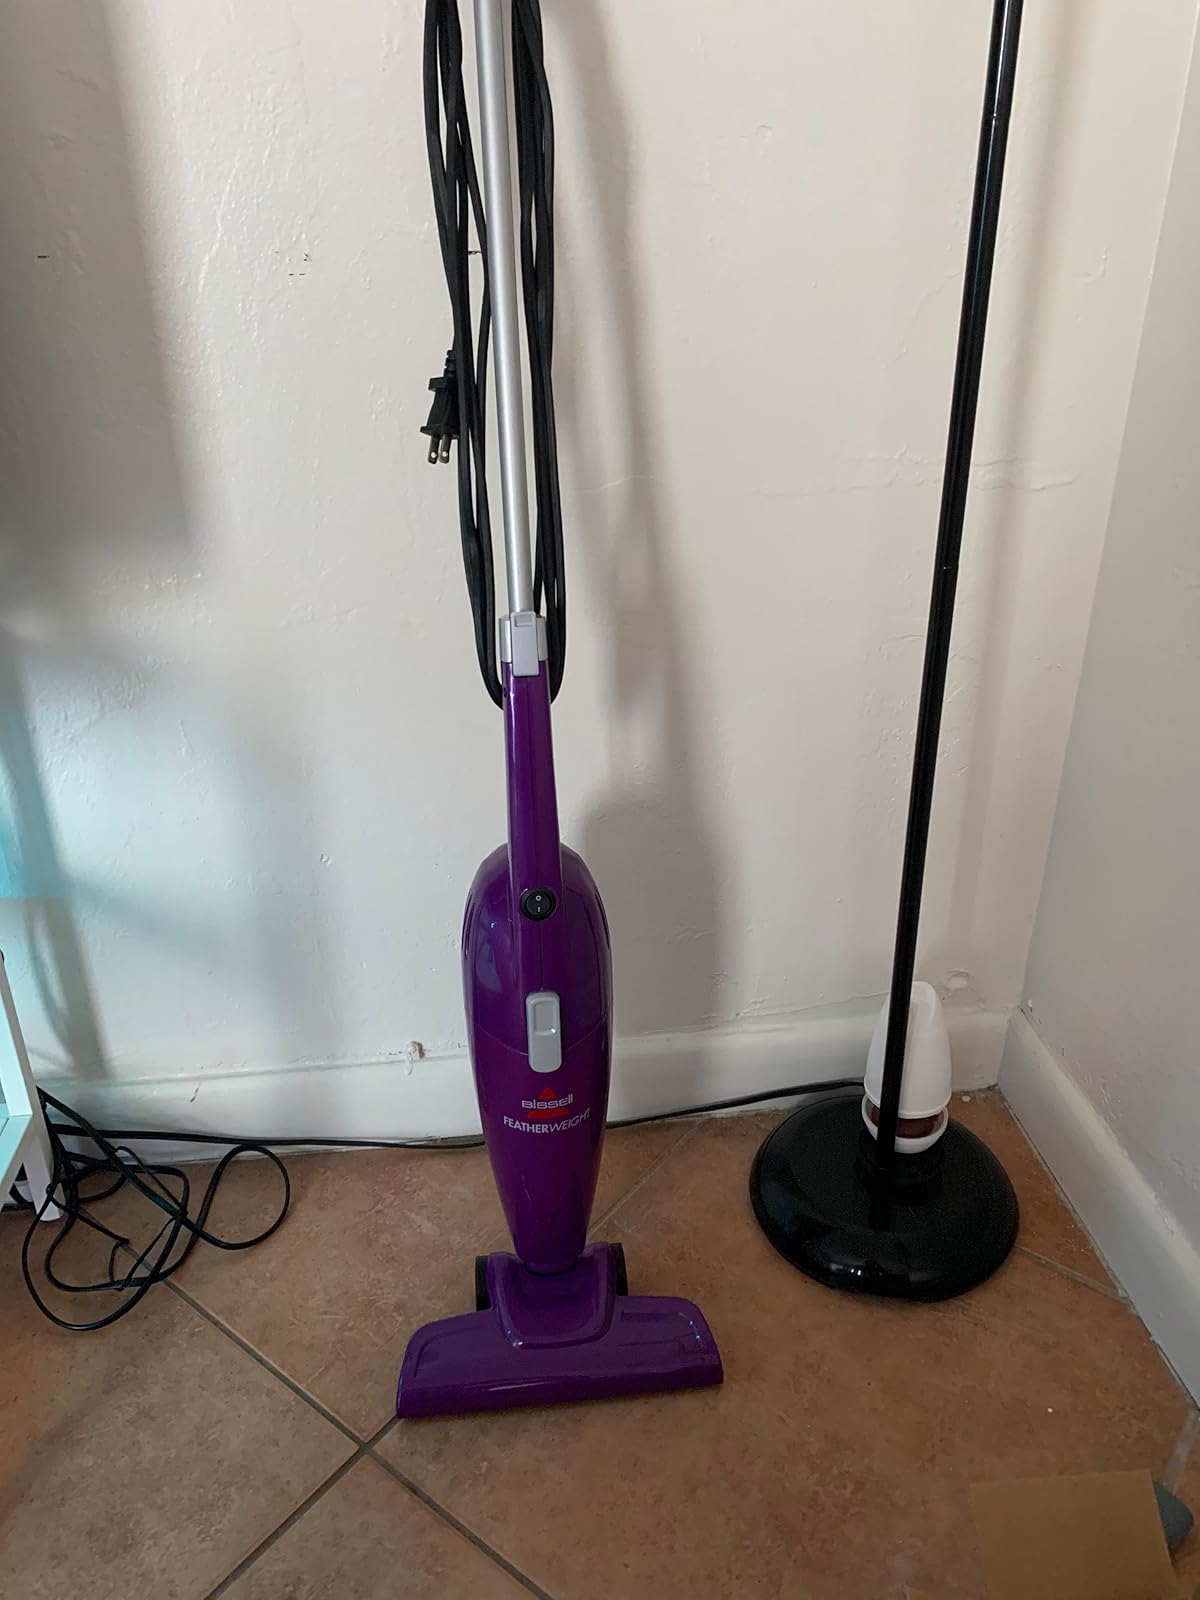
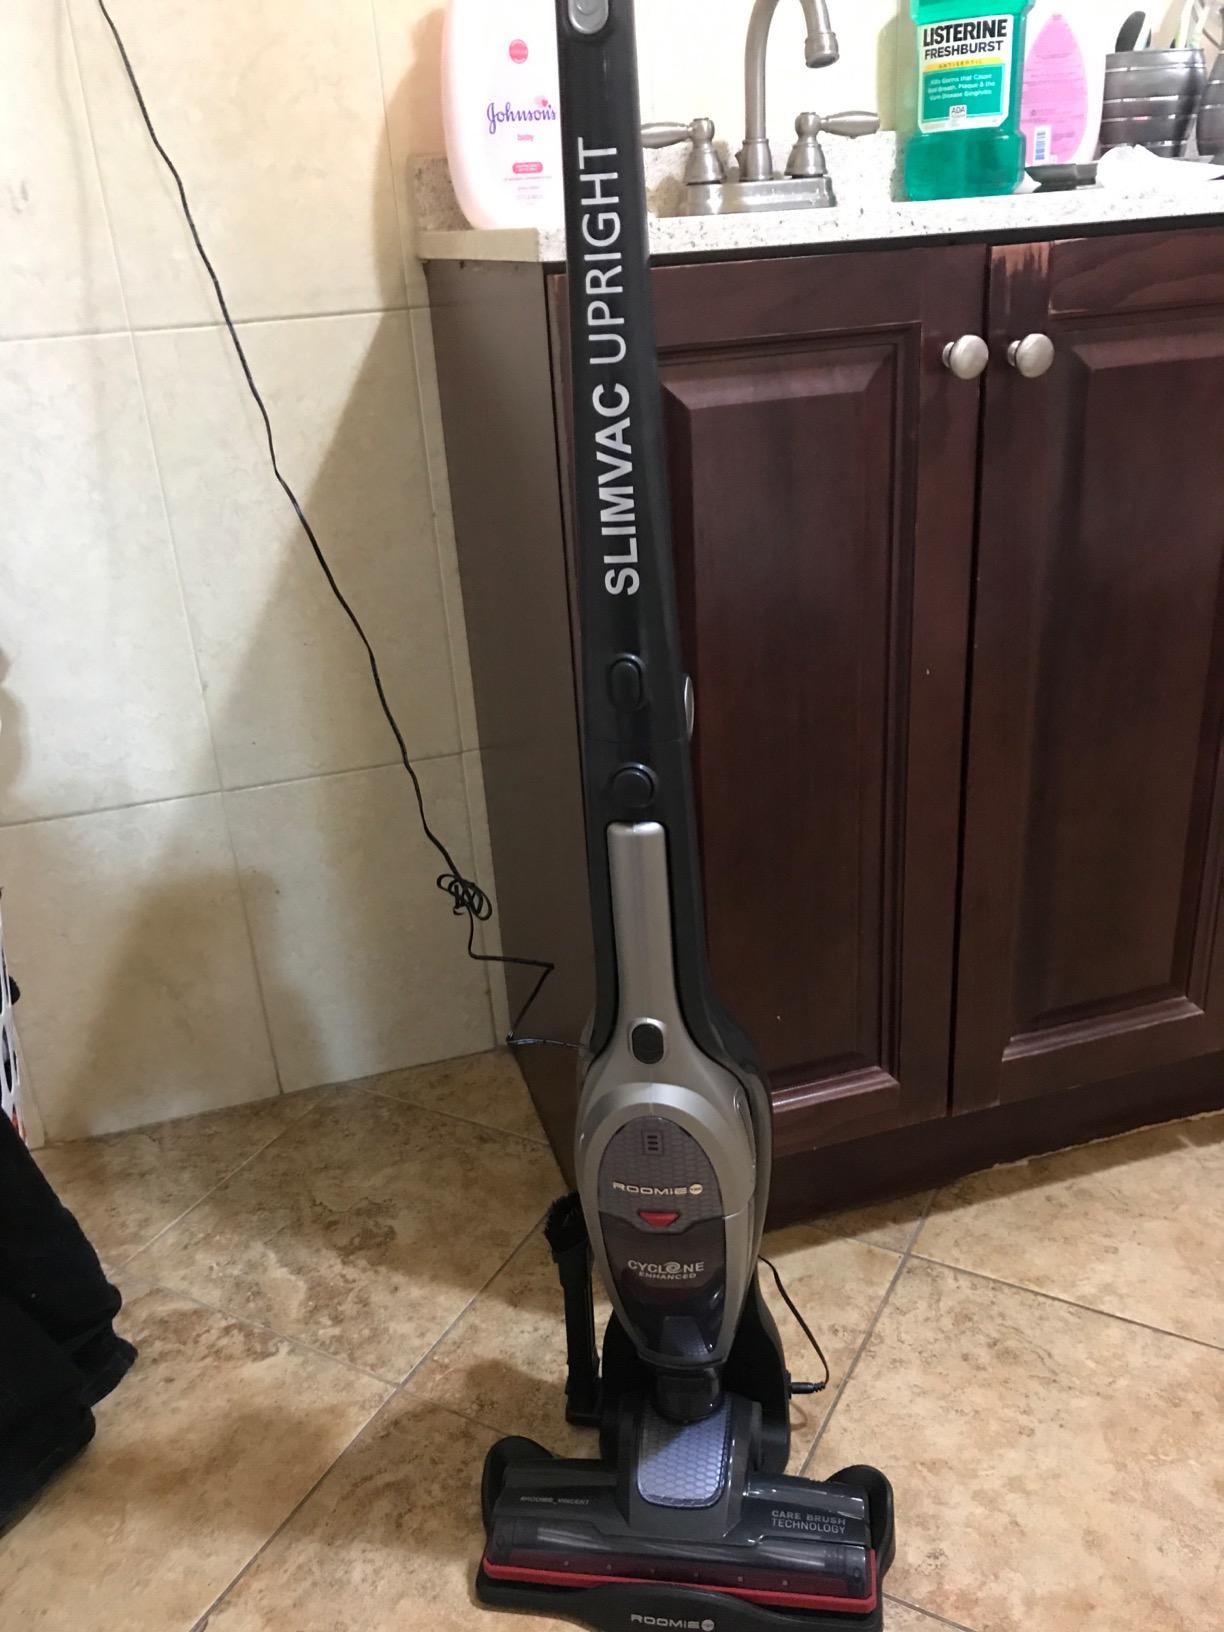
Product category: items_vacuum
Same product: no